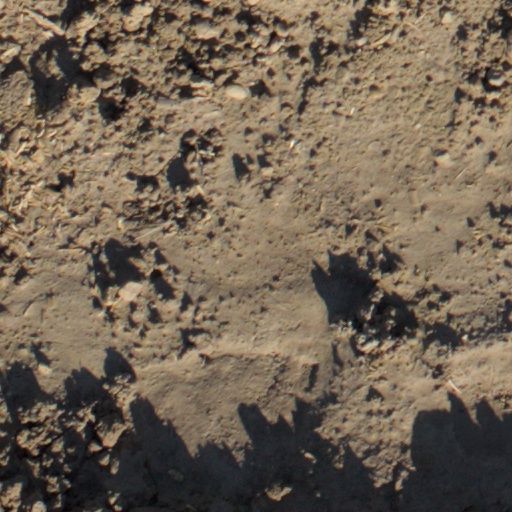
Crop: wheat